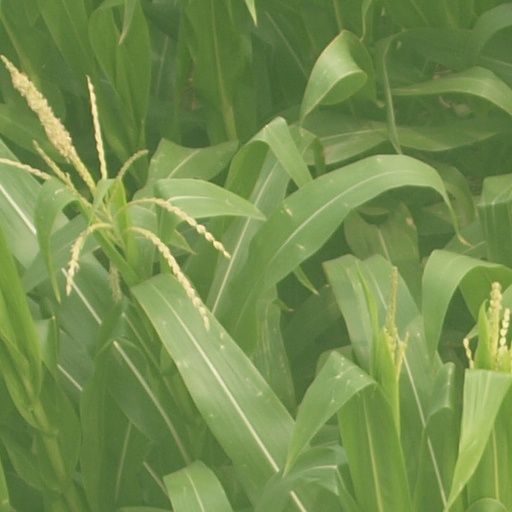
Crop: maize; corn